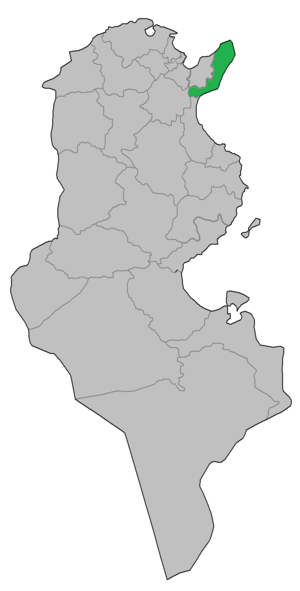
Circonscription électorale tunisienne
La première circonscription de Nabeul est l'une des 27 circonscriptions électorales tunisiennes et l'une des deux circonscriptions que compte le gouvernorat de Nabeul.